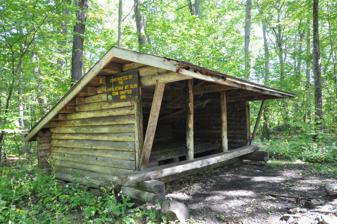
Building: Cream Hill Shelter
Country: United States of America
Year built: 1935
United States historic place Cream Hill Shelter U.S. National Register of Historic Places The 1988 shelter, as seen in 2019 Show map of Connecticut Show map of the United States Location Wickwire Rd., Cornwall, Connecticut Coordinates 41°54′43″N 73°19′39″W / 41.91194°N 73.32750°W / 41.91194; -73.32750 Area 6.5 acres (2.6 ha) Built 1935 ( 1935 ) Built by Civilian Conservation Corps Architectural style Adirondack-Rustic MPS Connecticut State Park and Forest Depression-Era Federal Work Relief Programs Structures TR NRHP reference No. 86001727 Added to NRHP September 4, 1986 The Cream Hill Shelter is a rustic log shelter in Housatonic State Forest in Cornwall, Connecticut .  Built in 1988, it replaced what was at the time one of three surviving log shelters constructed by the Civilian Conservation Corps in Connecticut .  The historic shelter it replaced, built in 1935, was listed on the National Register of Historic Places in 1986. Description and history The Cream Hill Shelter is located deep in the woods of northern Cornwall, off Wickwire Road, a forest road (closed to traffic due to a washed-out stream crossing) that runs easterly from Cream Hill Road, roughly paralleling Reed Brook to the south.  It is set on a Blue-Blazed Trail a short way south of that road, about 0.75 miles (1.21 km) east of Cream Hill Road.  It is a small log structure, with a gabled roof and dry-laid fieldstone foundation.  The rectangular structure, open on one side, is built out of saddle-notched logs, with a sill across the base of the open side to add stability. The first shelter on this site was built in 1935 by a crew of the CCC based at Camp Cross, which was located elsewhere in Housatonic State Forest.  Crews from the same camp also built the Red Mountain Shelter in Mohawk State Forest .  These two shelters were both located along what was then the route of the Appalachian Trail , which has since been rerouted further west.  The Trail had been laid through the area by the state in 1930-33, and the CCC crews (active from 1933 to 1941) were responsible for opening this area of the forest to further recreational use.  This shelter was one of two the CCC built in the immediate vicinity; the other, located about one mile to the north, had been demolished at the time this one was listed on the National Register. The 1935 shelter was replaced in 1988 by one constructed by the Appalachian Mountain Club that differs in form if not in its basic log construction. See also American Legion Forest CCC Shelter National Register of Historic Places listings in Litchfield County, Connecticut References